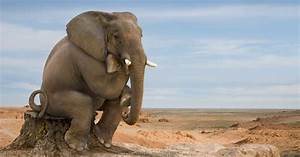
Label: elephant